Pascal Meiser

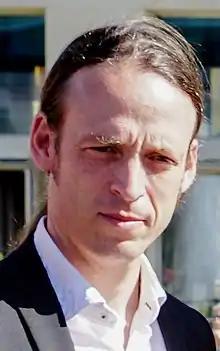
Pascal Meiser in 2019

Pascal Meiser (born 7 March 1975) is a German politician. Born in Saarbrücken, Saarland, he represents The Left. Pascal Meiser served as a member of the Bundestag from the state of Berlin from 2017 until 2024.